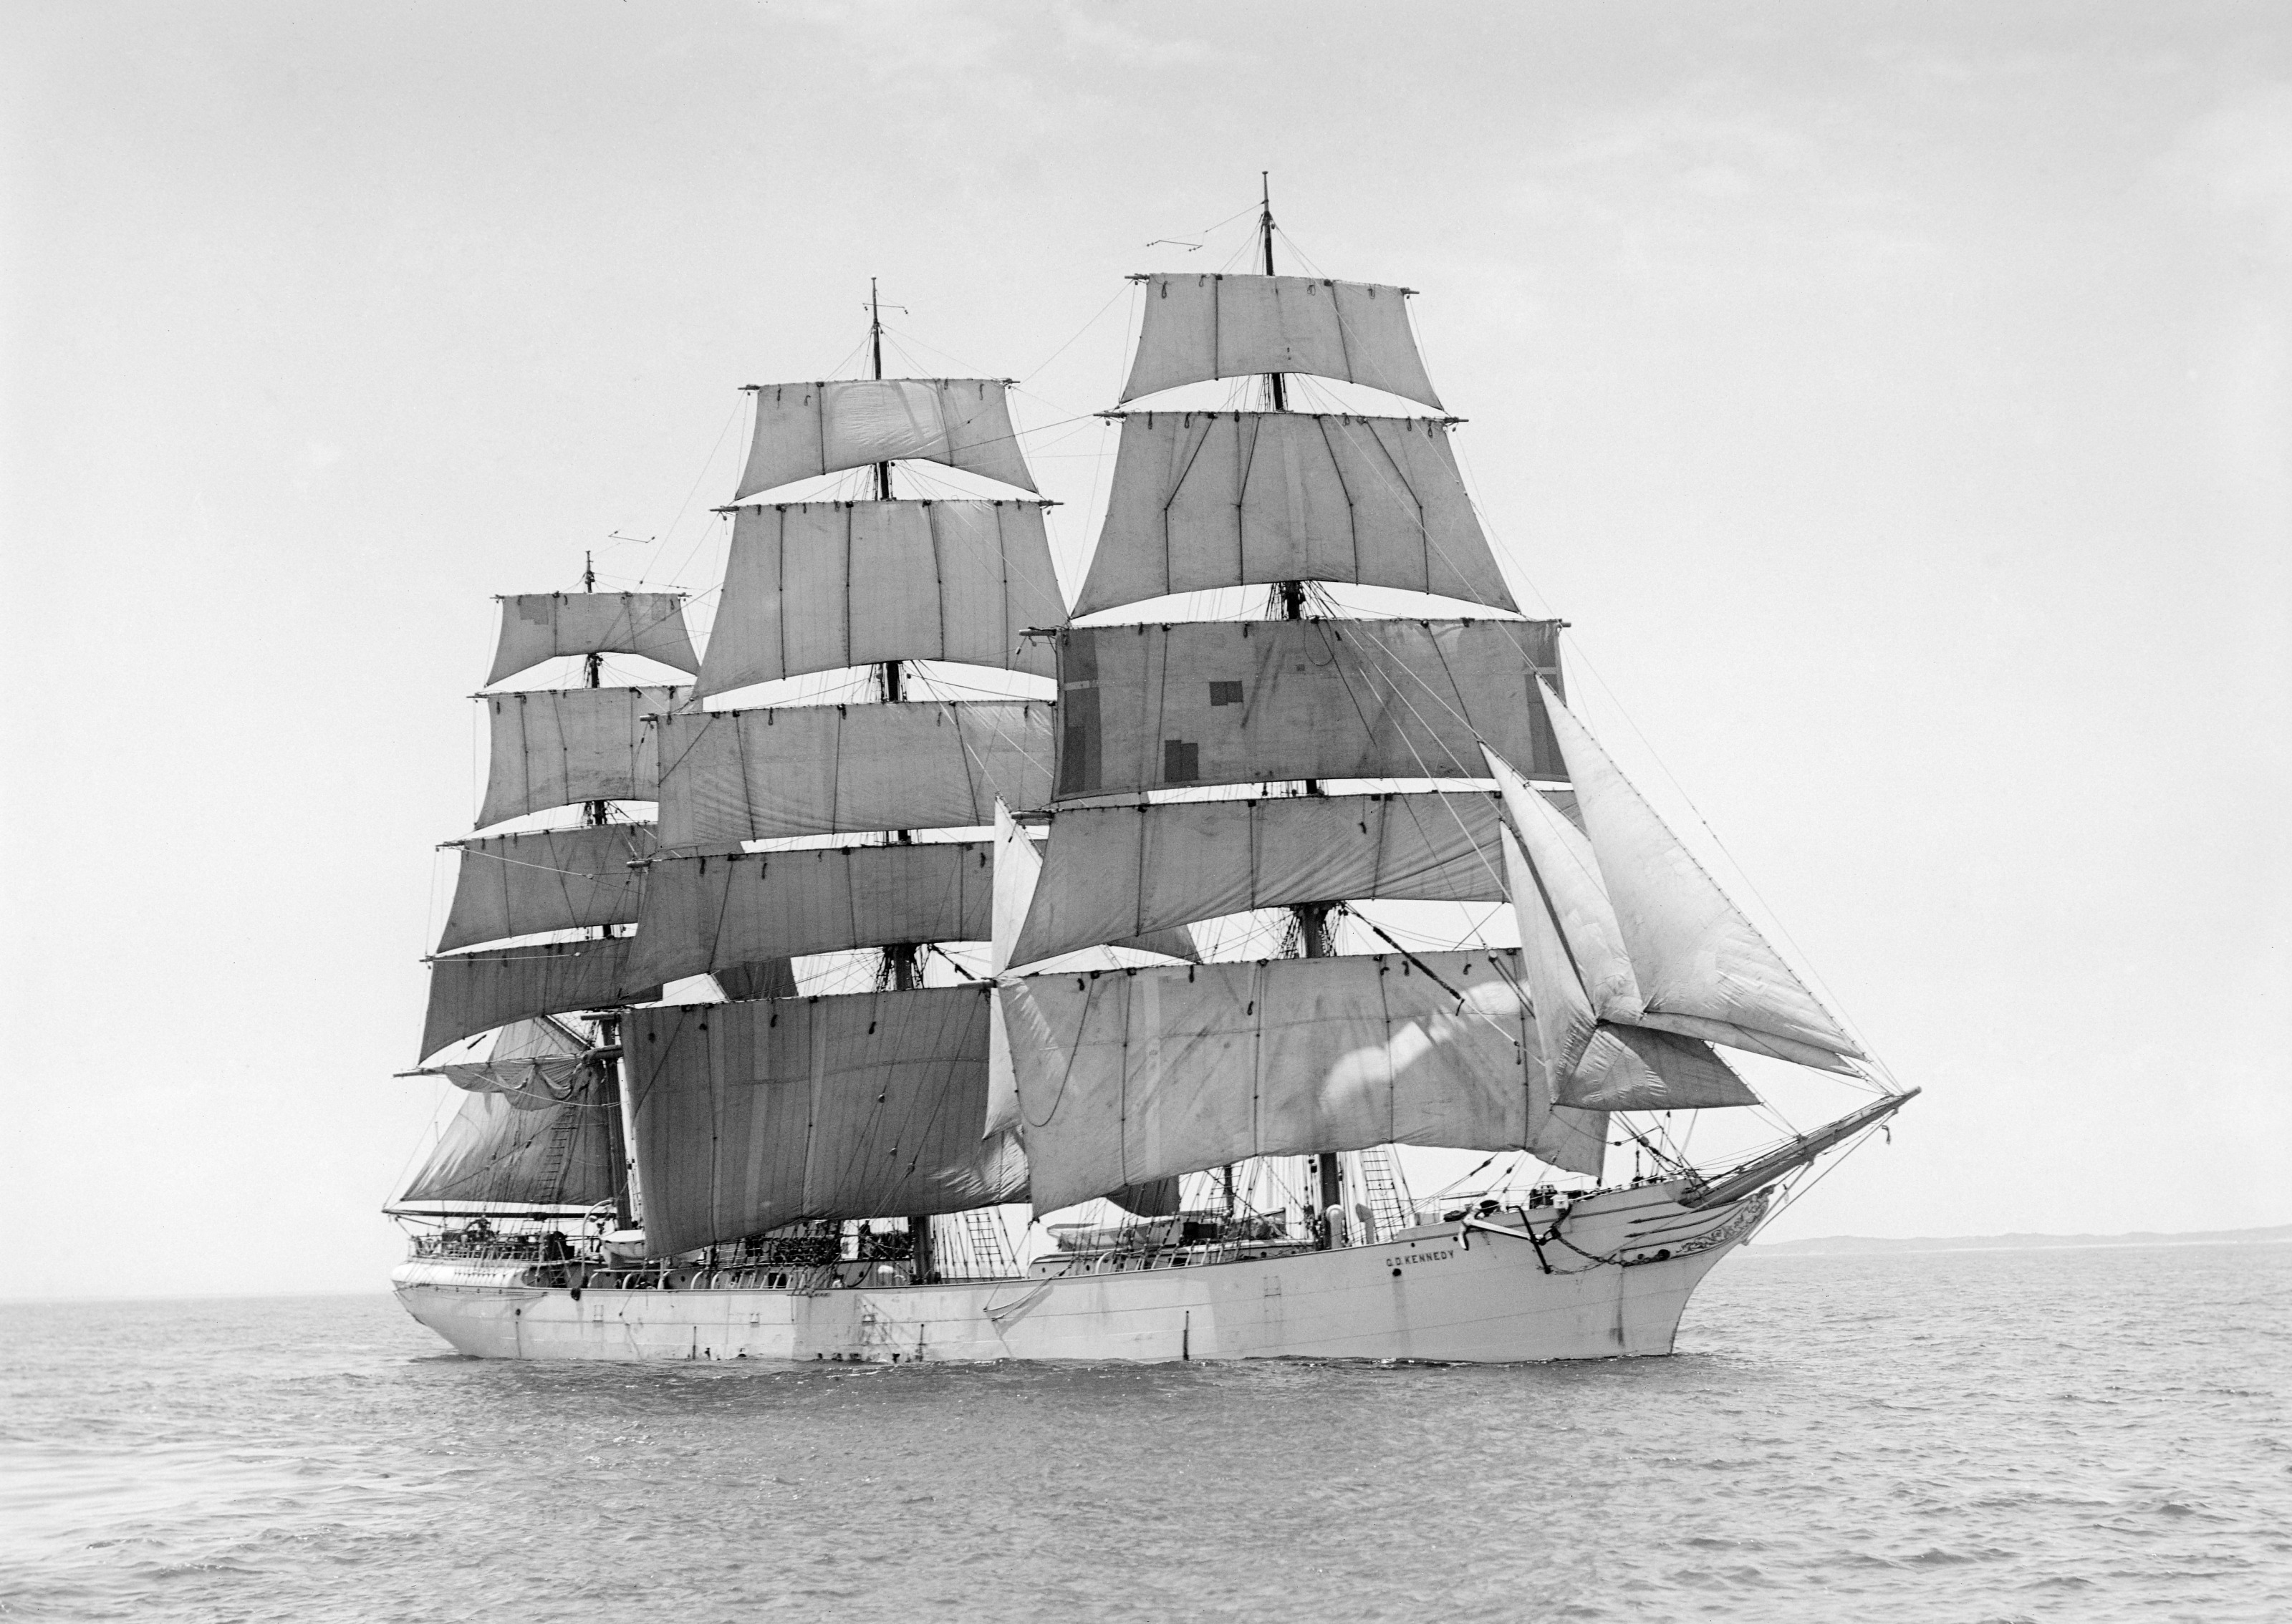
black and white, ship, vehicle, sail, sailing vessel, watercraft, schooner, windjammer, barque, frigate, brig, swedish, sailing ship, flagship, galeas, 1915, training ship, tall ship, galleon, ocean liner, three masted, full rigged ship, monochrome photography, ship of the line, caravel, brigantine, ghost ship, fluyt, barquentine, carrack, manila galleon, sloop of war, armored cruiser, east indiaman, af chapman, g d kennedy